Bellwood Subdivision

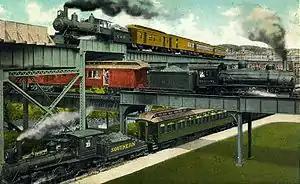
Triple Crossing in 1919

The line was once the northernmost segment of the Seaboard Air Line Railroad's main line (which is now CSX's S Line). Seaboard affiliate Richmond, Petersburg and Carolina Railroad originally built the line between 1898 and 1900. Seaboard designated the segment of the main line from Richmond to Raleigh as the Richmond Subdivision.